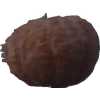
Label: orange_peeled